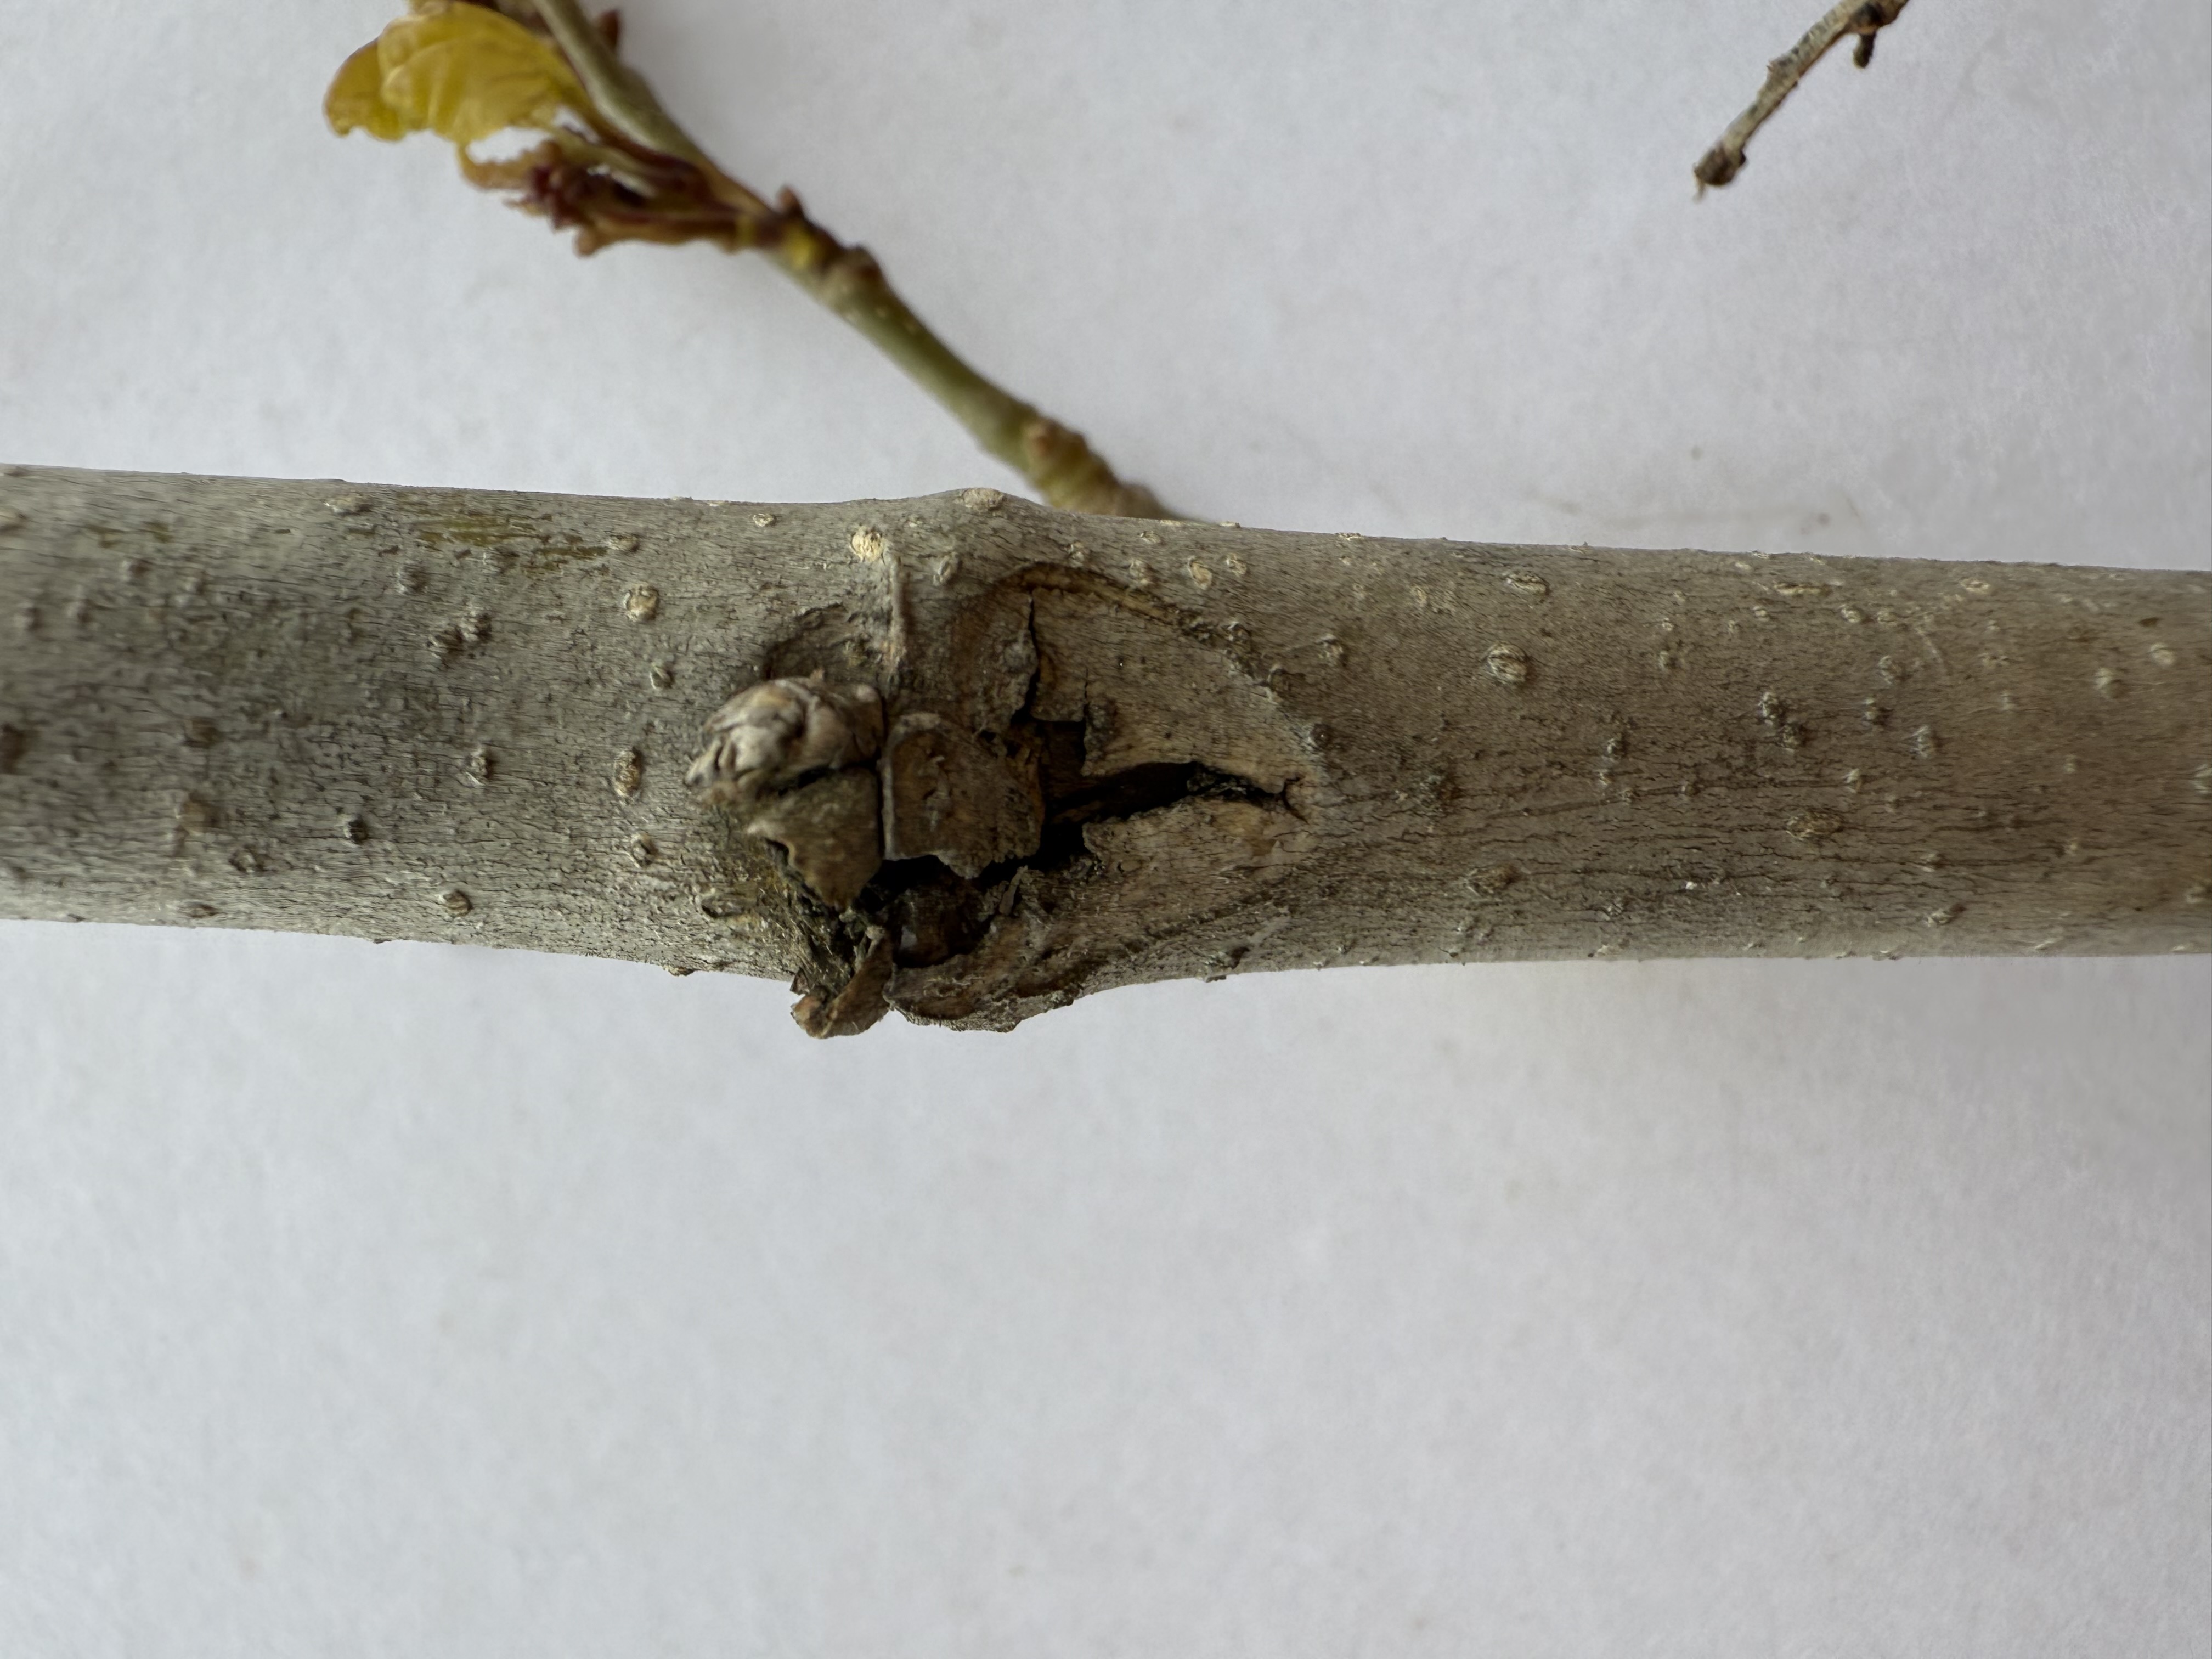
Variety: Black Mulberry